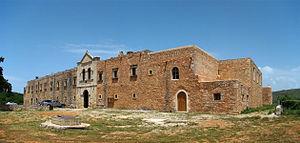
Monastère d'Arkadi, Crète, Grèce.
Le monastère d’Arkadi est un monastère orthodoxe situé sur un plateau fertile à 23 km au sud-est de Rethymnon, sur l'île de Crète.